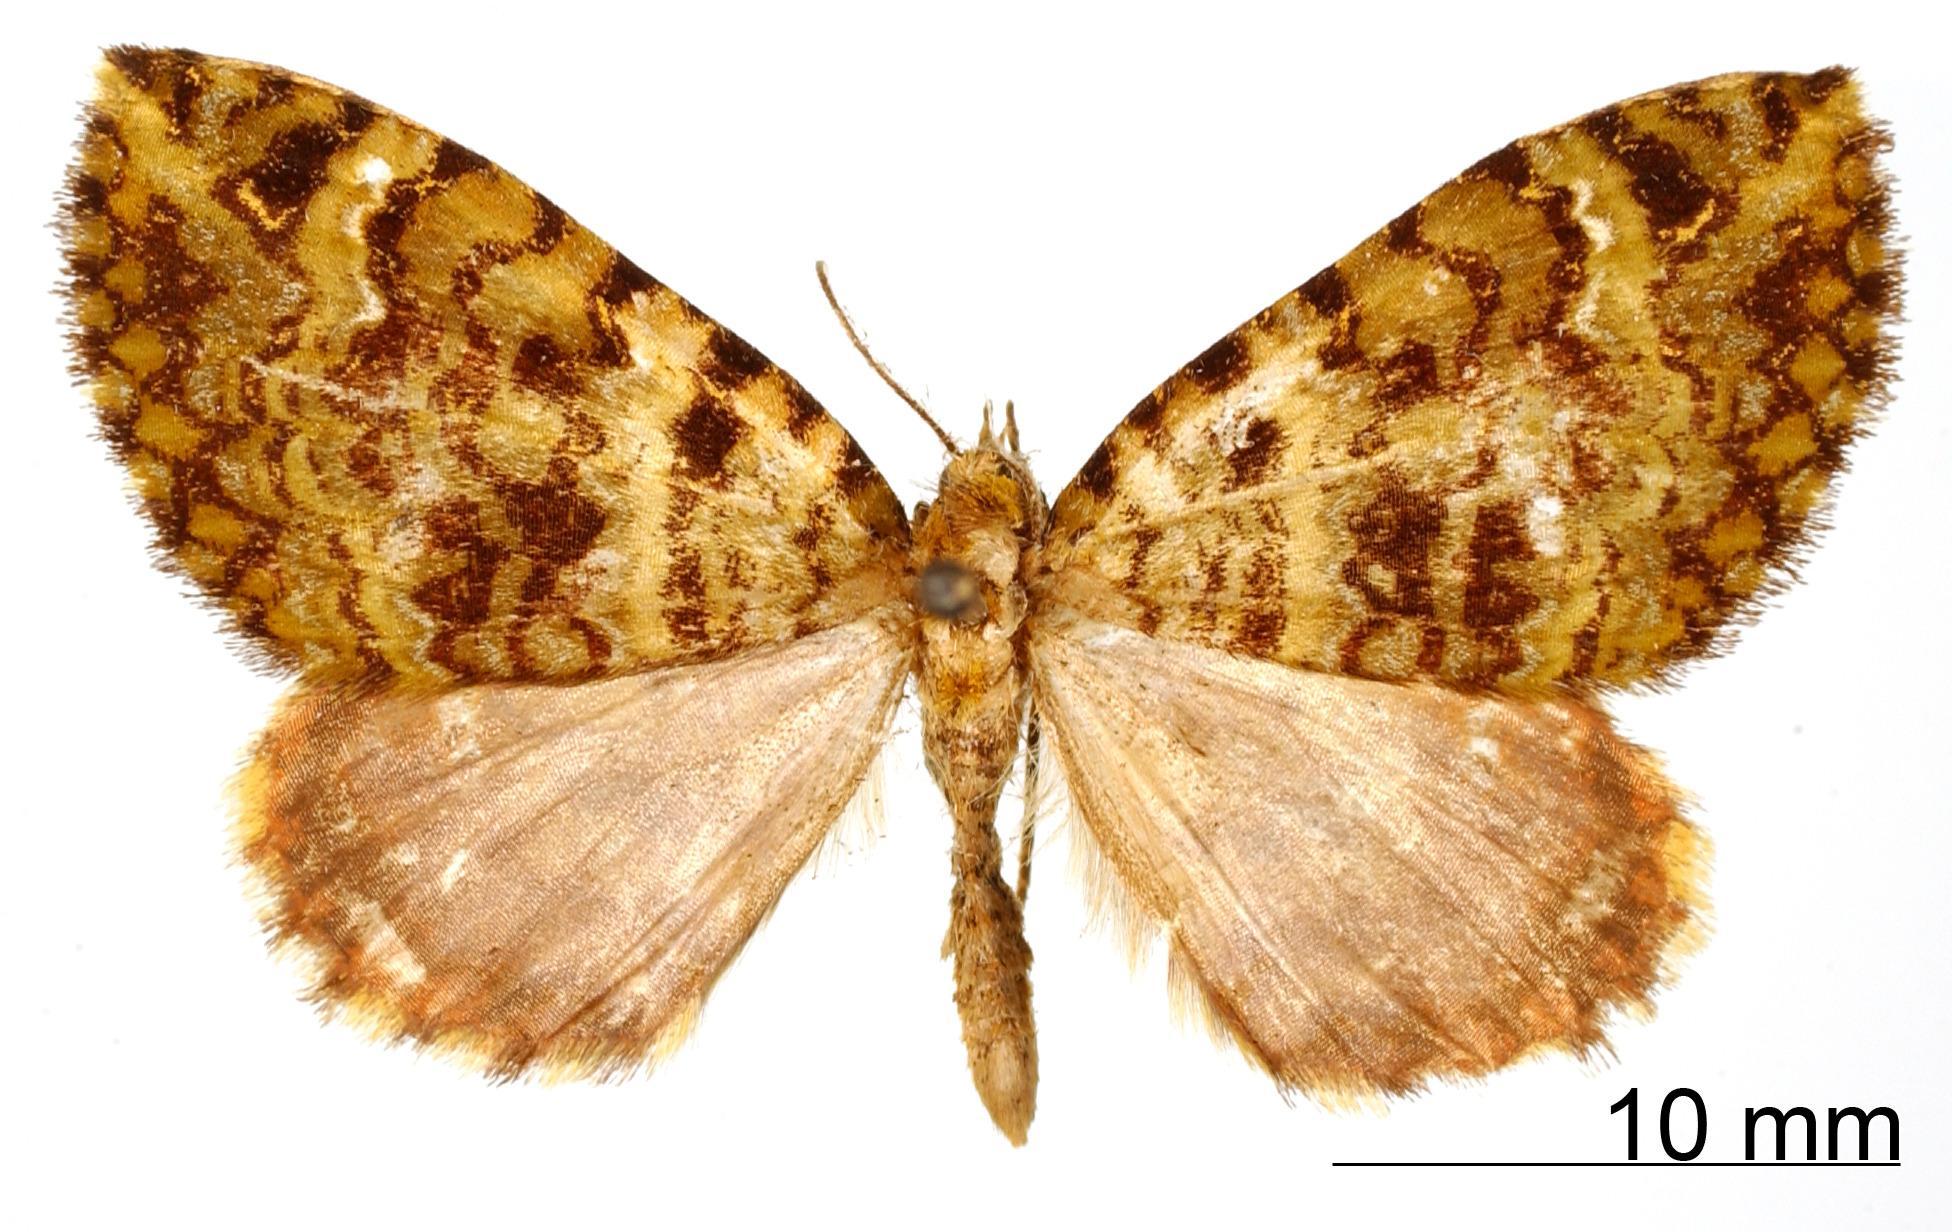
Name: Spargania subdecorata
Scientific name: Spargania subdecorata Dognin, 1911
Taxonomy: Animalia, Arthropoda, Insecta, Lepidoptera, Geometridae, Larentiinae
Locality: Yuntas pres Cali, Colombia